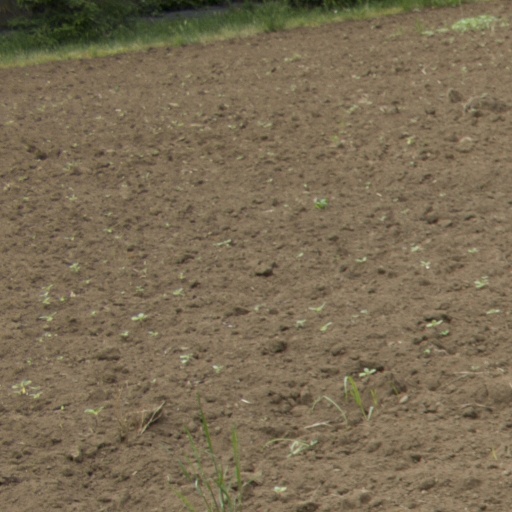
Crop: Jerusalem artichoke